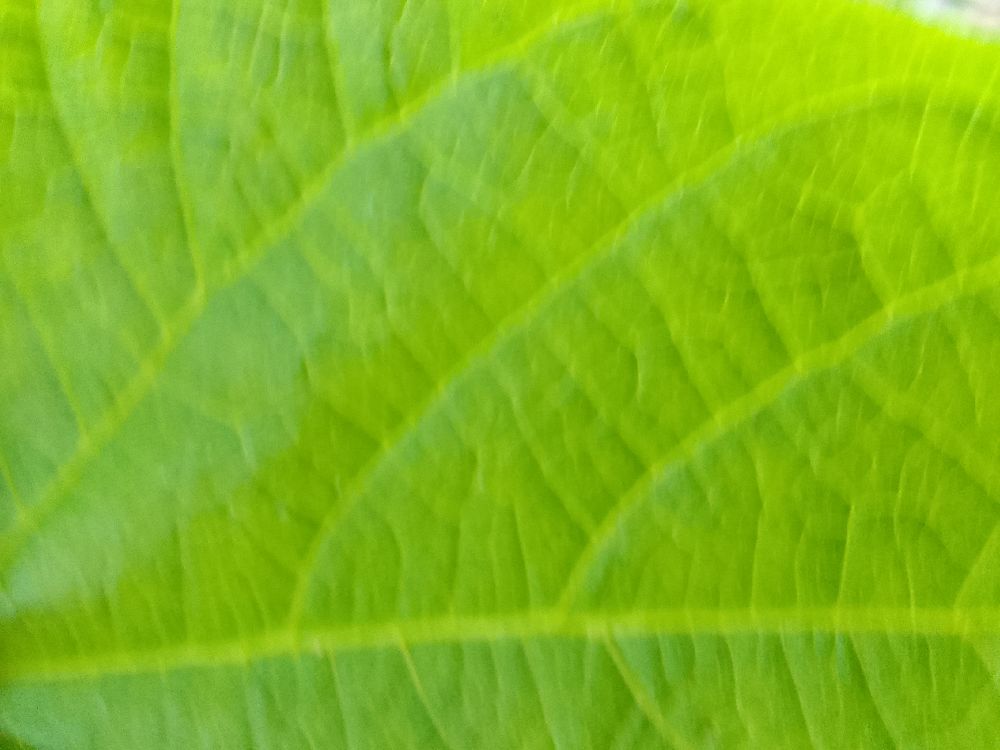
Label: healthy